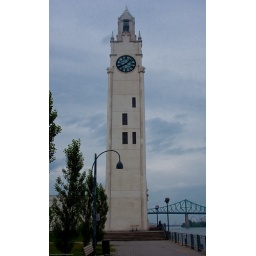
The clock tower on the Vieux Port of Montreal, with the Jacques Cartier Bridge and La Ronde visible in the background.